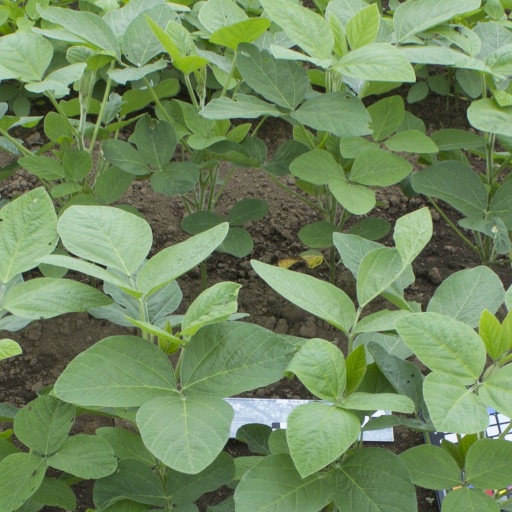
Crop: soybean